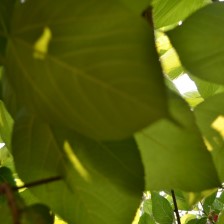
Variety: TaiwanMeacho